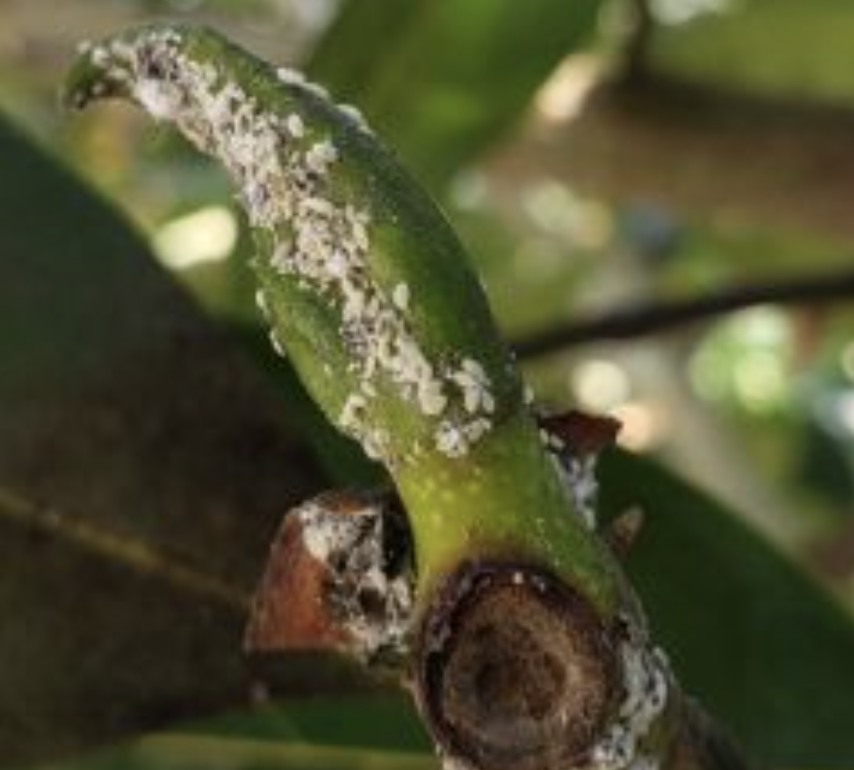
Label: mealybug_infestation